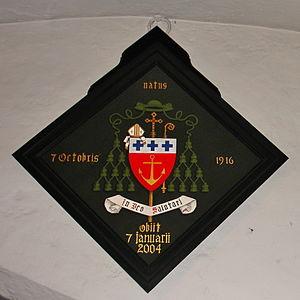
Un obiit, est le nom consacré par l'usage pour des armoiries funéraires.